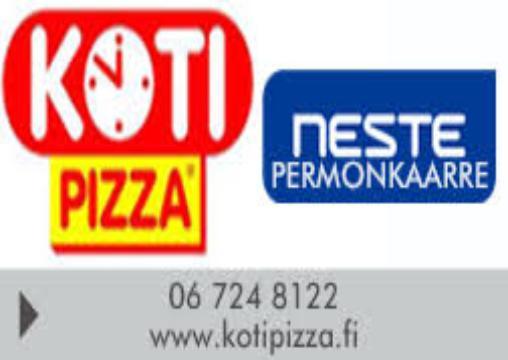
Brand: Kotipizza
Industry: Food